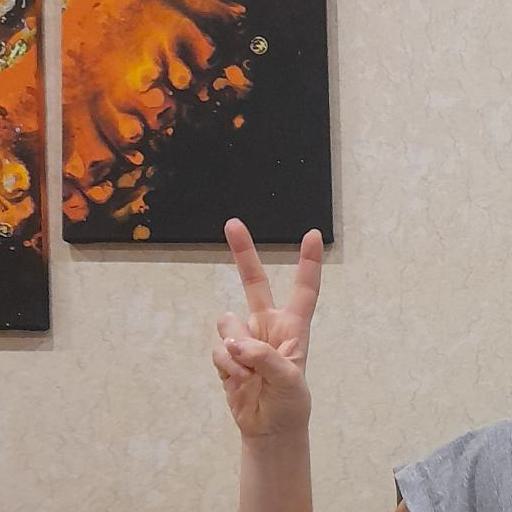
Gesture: peace